The River King

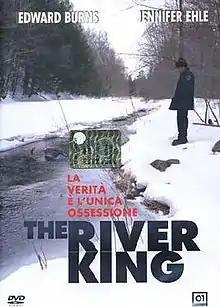

The River King is a 2005 film directed by Nick Willing and starring Edward Burns, Rachelle Lefèvre and Jennifer Ehle as a policeman, student and teacher all searching for the truth behind the apparent suicide of a young man at a small private school.